Spring Gully, Victoria

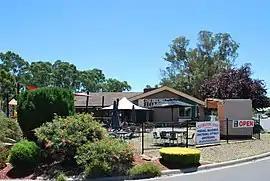
One Tree Hill Hotel in Spring Gully, 2010

Spring Gully is a suburb of the regional city of Bendigo in north central Victoria, Australia, south of the Bendigo city centre. At the , Spring Gully had a population of 3,092.